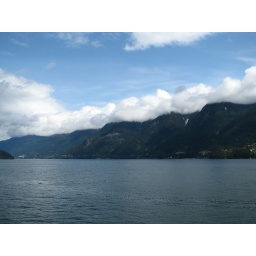
Howe Sound mountain capped in clouds